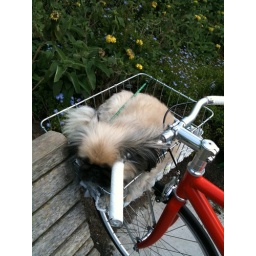
yep... in my bike basket... road to GG park and he just chilled like a happy little baby.